Erroll Garner

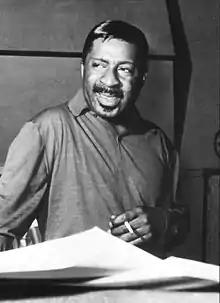
Erroll Garner during his visit to Helsinki, Finland, in November 1964

Garner began playing piano at the age of three. His elder siblings were taught piano by a "Miss Bowman." From an early age, Erroll would sit down and play anything she had demonstrated, "just like Miss Bowman", his eldest sister Martha said. Garner was self-taught and remained an "ear player" all his life, never learning to read music. At age 7, he began appearing on the radio station KDKA in Pittsburgh with a group named the Candy Kids. By age 11, he was playing on the Allegheny riverboats. In 1937 he joined local saxophonist Leroy Brown.